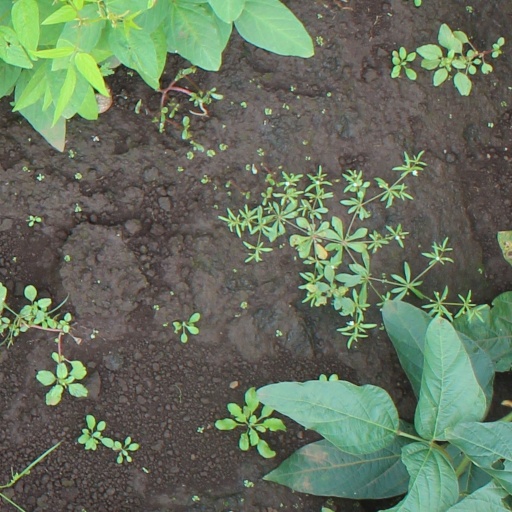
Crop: soybean